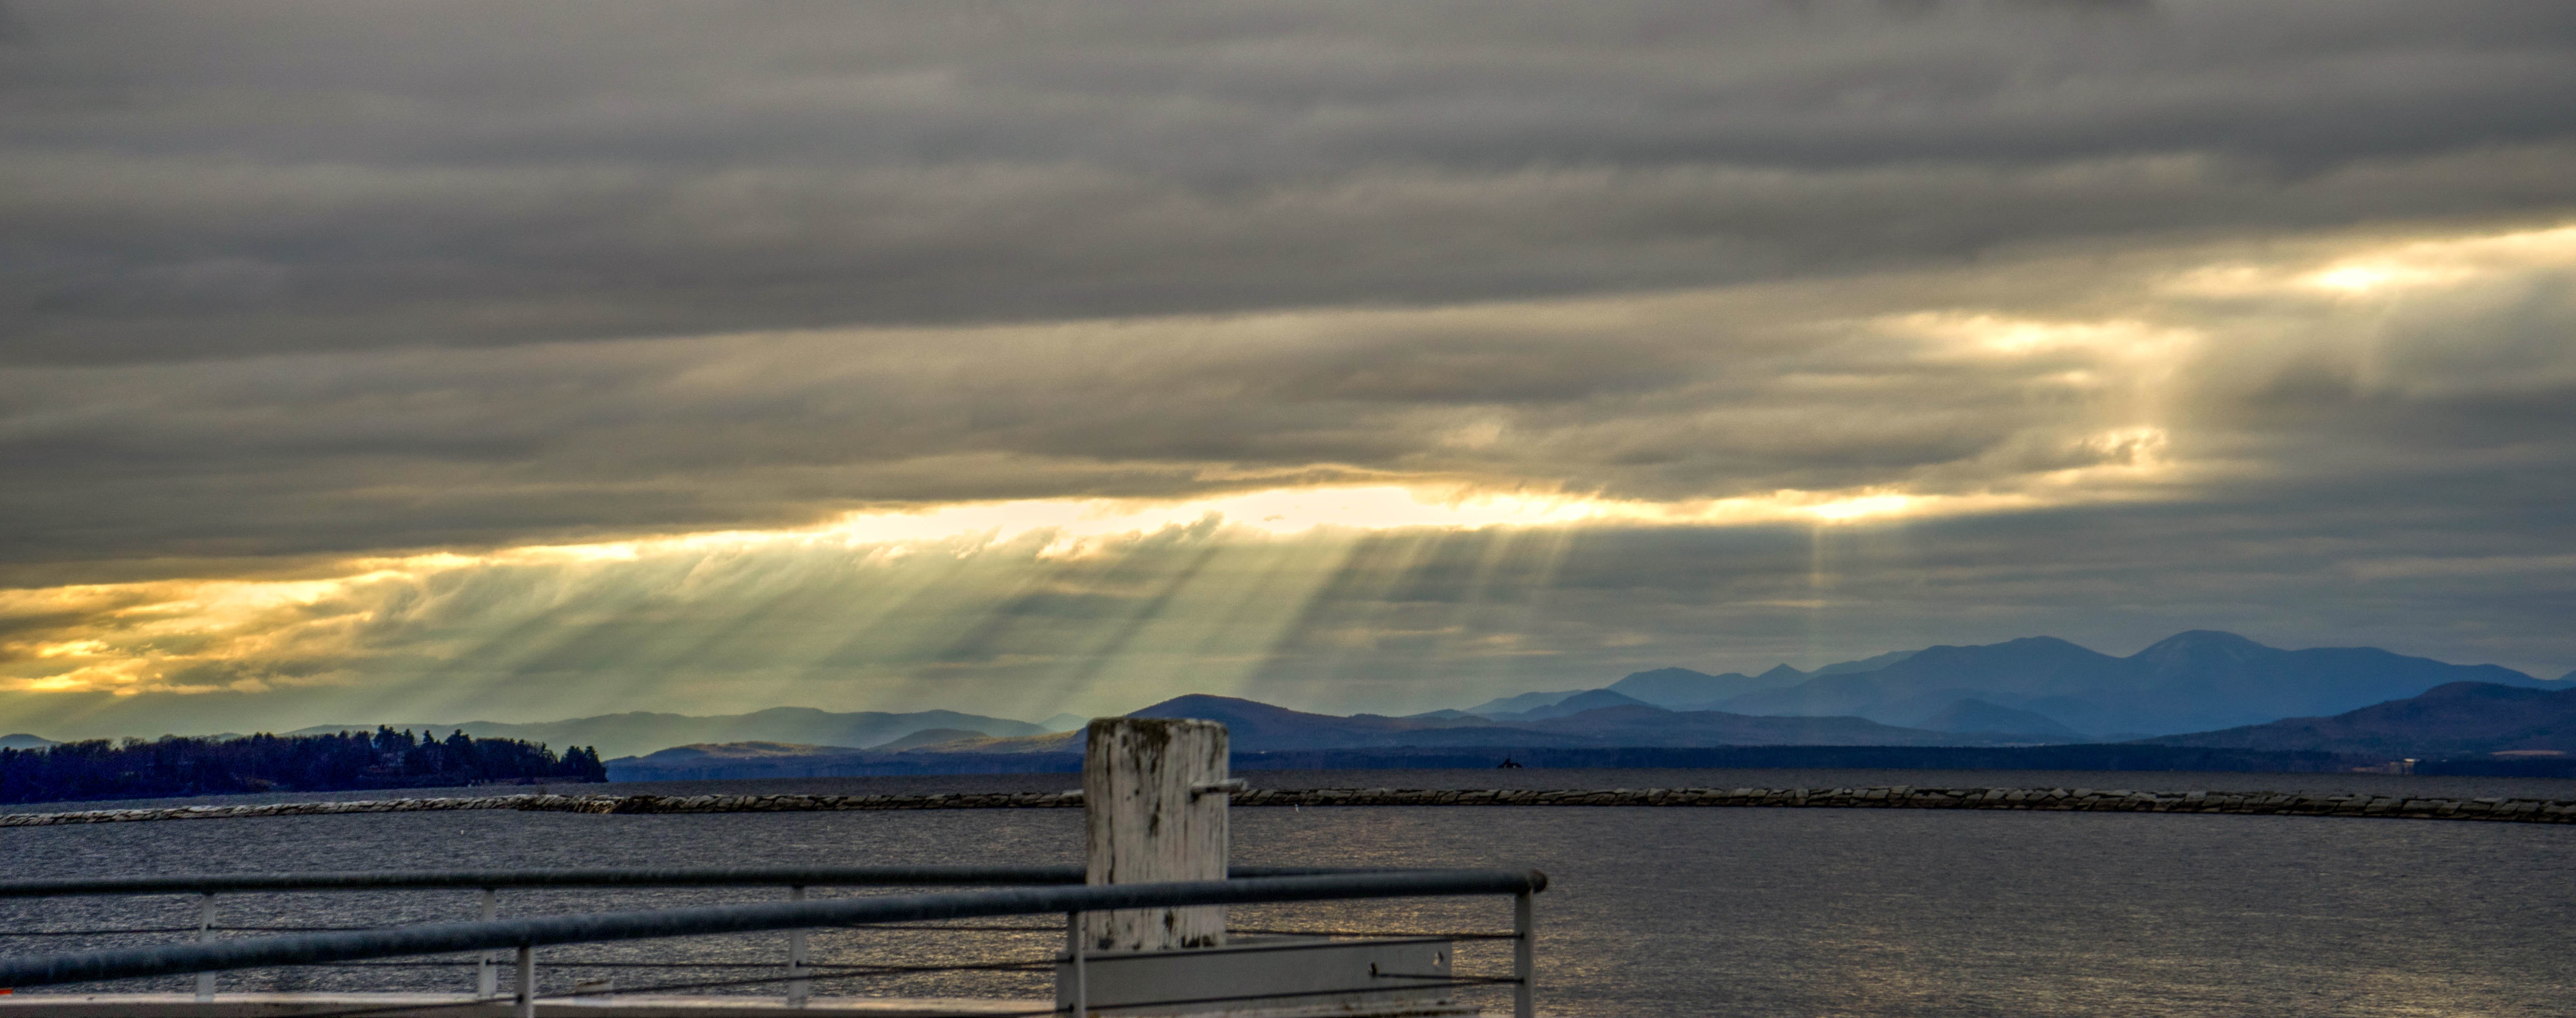
landscape, sea, nature, outdoor, horizon, mountain, snow, cloud, sky, sun, sunrise, sunset, sunlight, morning, lake, view, dawn, dusk, evening, rural, reflection, scenic, autumn, weather, reservoir, mountains, loch, vermont, sun rays, meteorological phenomenon, lake champlain, atmospheric phenomenon